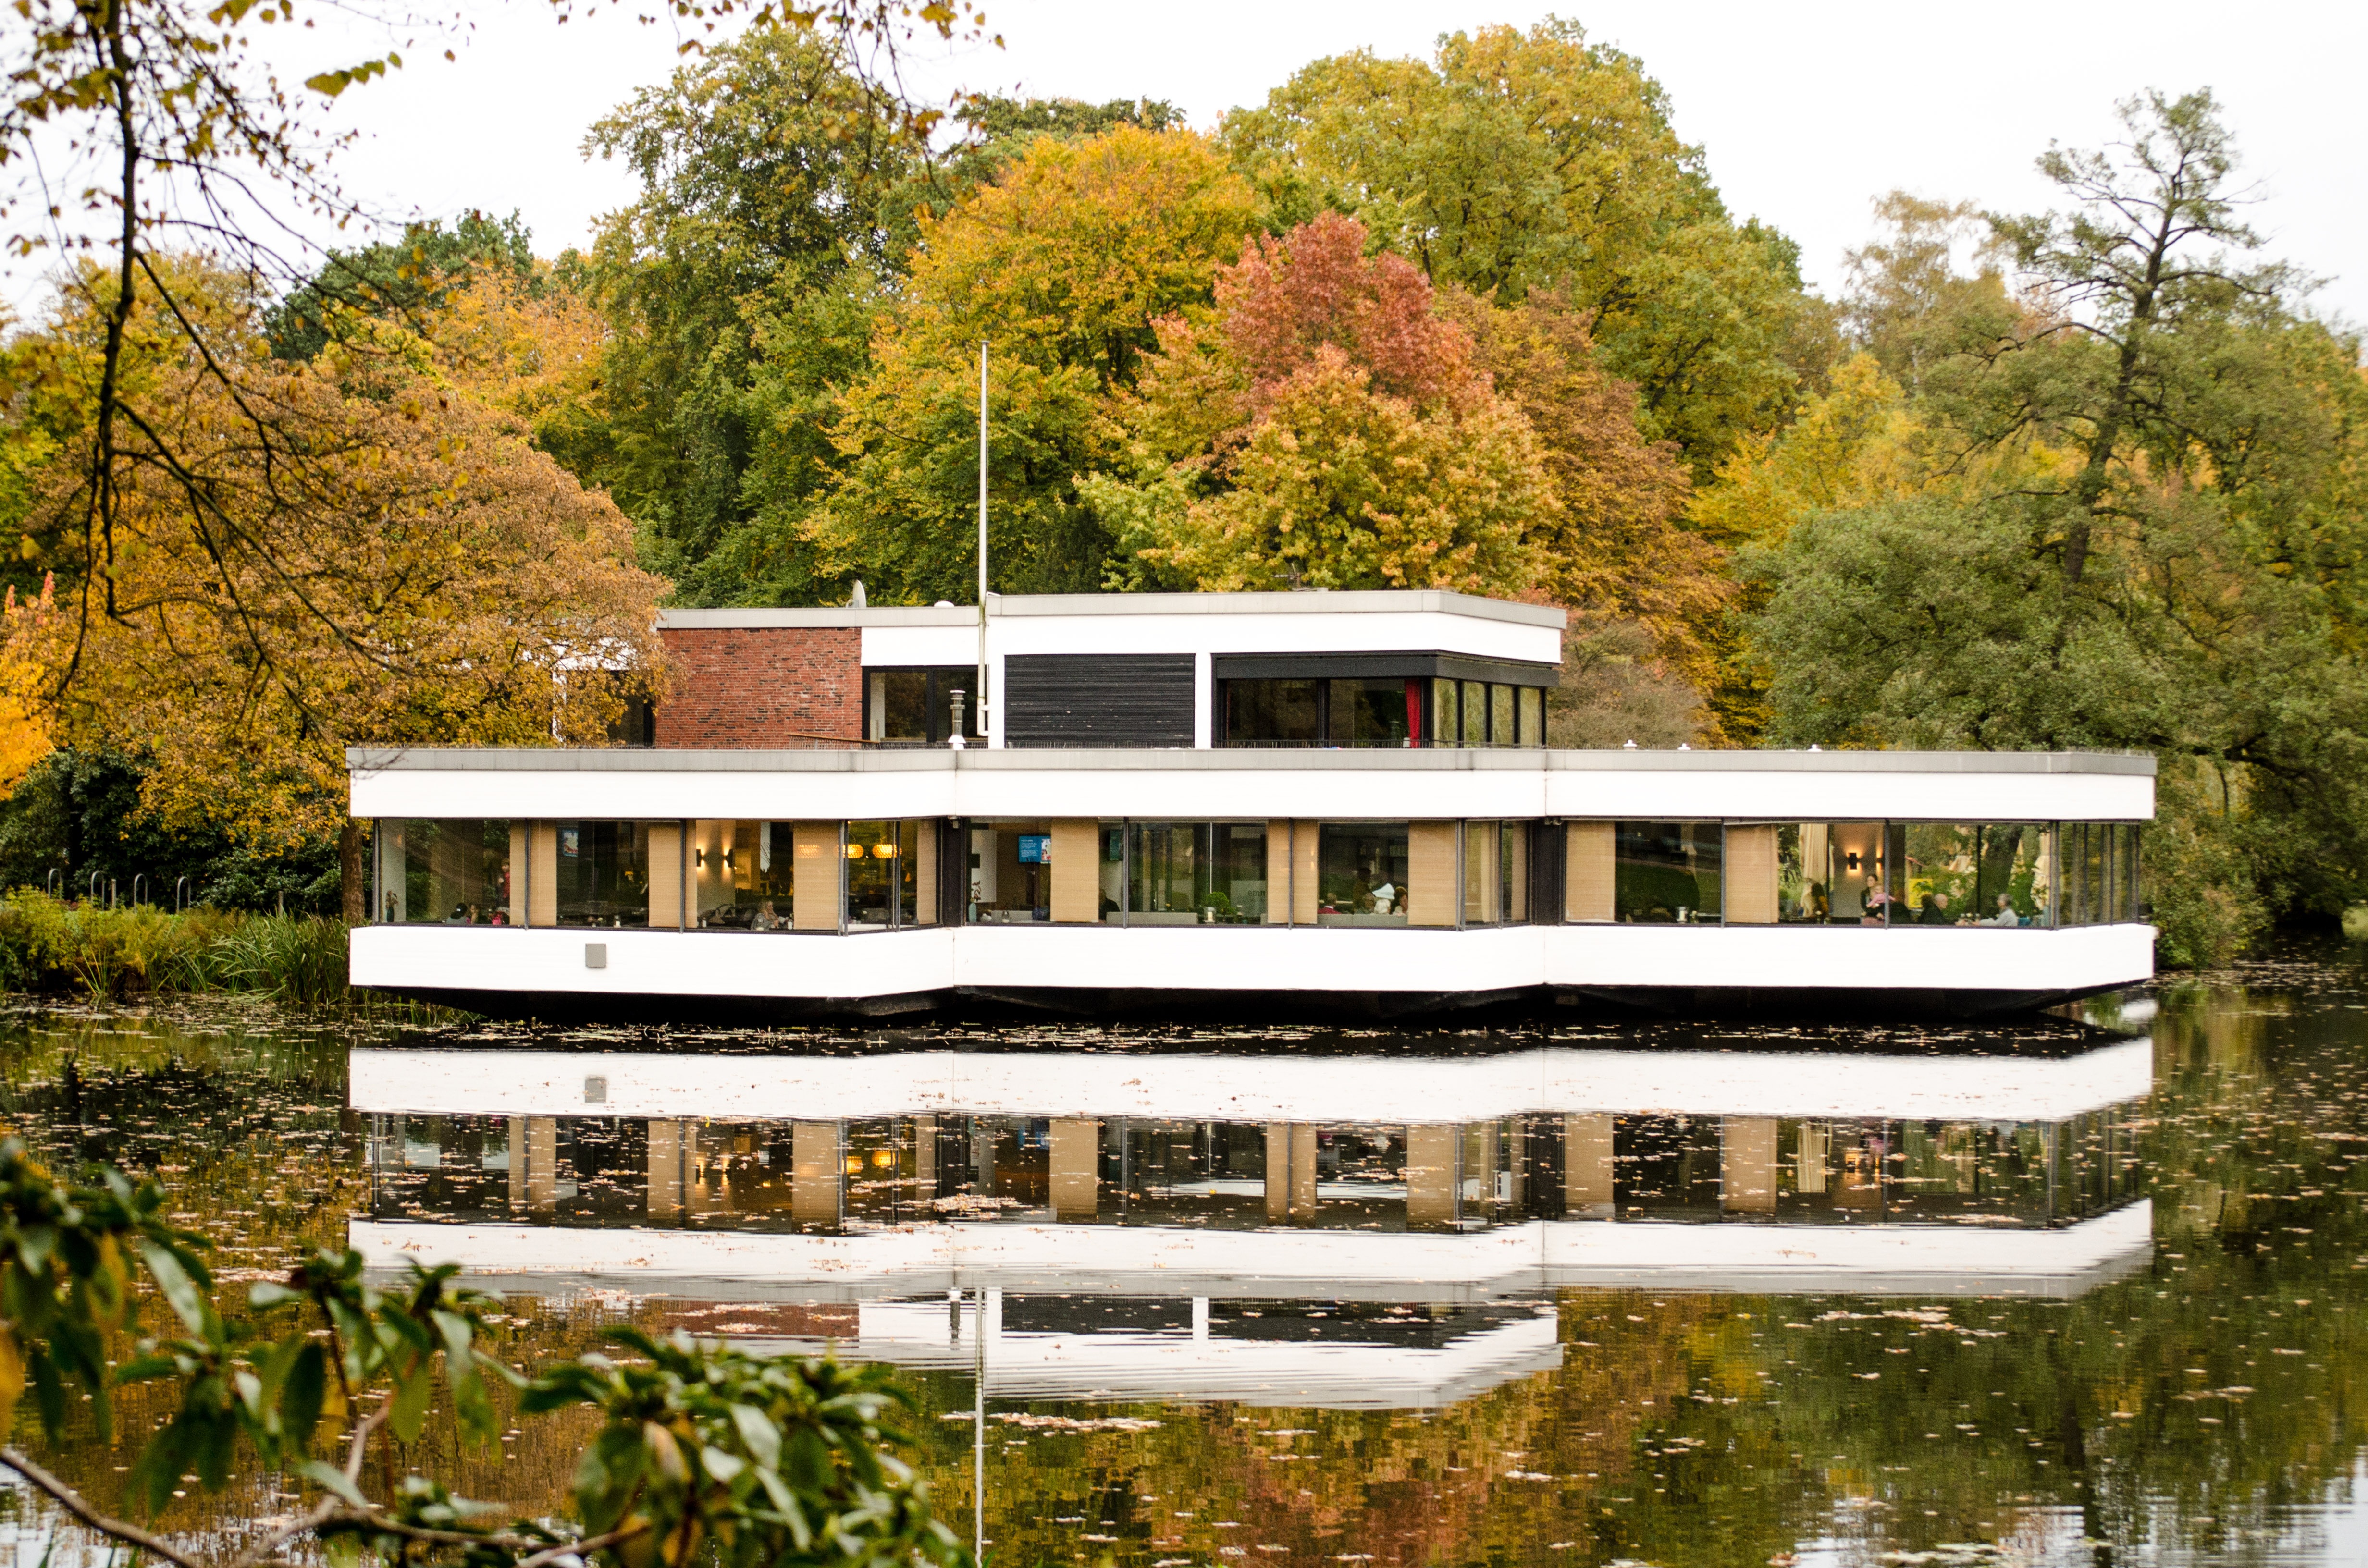
tree, fall, home, cottage, autumn, waterway, estate, b rgerpark